Hameau de la Reine

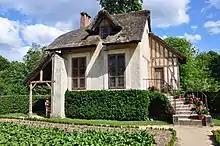
Boudoir

Courtiers at the Palace of Versailles constantly surrounded Marie Antoinette, leaving her in need of a refuge. She escaped the responsibilities and structure of court life to her private estate.